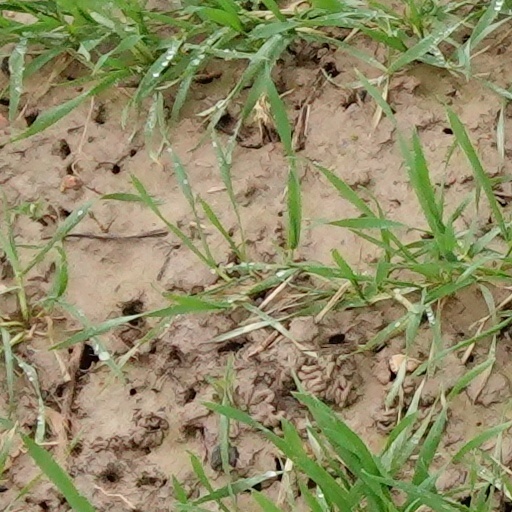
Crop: wheat